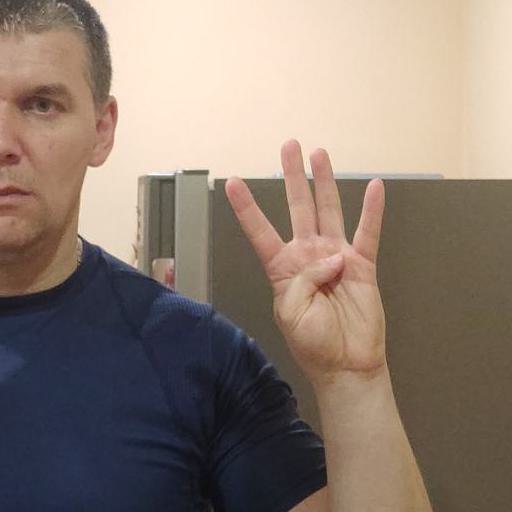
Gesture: four